Binoculars

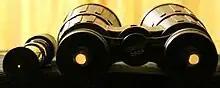
The small exit pupil of a 25×30 telescope and large exit pupils of 9×63 binoculars, the latter suitable for use in low light

Binoculars concentrate the light gathered by the objective into a beam, of which the diameter, the exit pupil, is the objective diameter divided by the magnifying power. For maximum effective light-gathering and brightest image, and to maximize the sharpness, the exit pupil should at least equal the diameter of the pupil of the human eye: about 7 mm at night and about 3 mm in the daytime, decreasing with age. If the cone of light streaming out of the binoculars is "larger" than the pupil it is going into, any light larger than the pupil is wasted. In daytime use, the human pupil is typically dilated about 3 mm, which is about the exit pupil of a 7×21 binocular. Much larger 7×50 binoculars will produce a (7.14 mm) cone of light bigger than the pupil it is entering, and this light will, in the daytime, be wasted. An exit pupil that is too "small" also will present an observer with a dimmer view, since only a small portion of the light-gathering surface of the retina is used. For applications where equipment must be carried (birdwatching, hunting), users opt for much smaller (lighter) binoculars with an exit pupil that matches their expected iris diameter so they will have maximum resolution but are not carrying the weight of wasted aperture.